Describe the emotion expressed in this image:  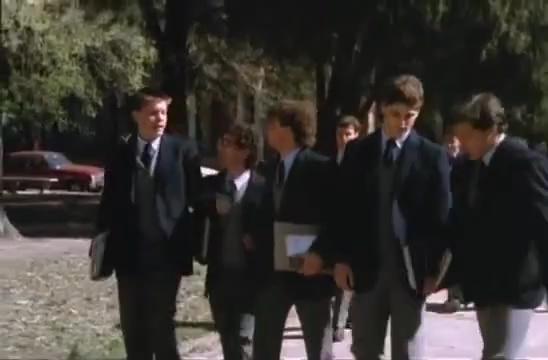
This person displays Fear, valence and arousal with low intensity.